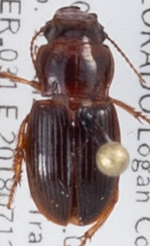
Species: Cratacanthus dubius
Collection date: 2018-07-12
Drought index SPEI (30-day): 0.792
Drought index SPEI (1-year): -0.33
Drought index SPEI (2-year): -0.418